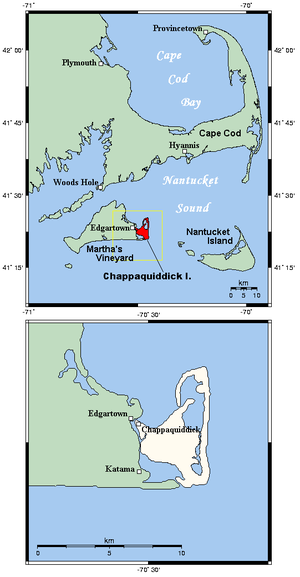
Un tombolo est un cordon littoral de sédiments reliant une île à un continent ou plus généralement deux étendues terrestres. Un marais maritime est souvent associé à la mise en place du tombolo. Tombolo est un terme géomorphologique concernant un cordon littoral entre une île ou un îlot et la côte. Le dépôt sédimentaire est généralement mis en place par la diffraction du train de vagues due à l'île : celle-ci protège la zone située entre elle et l'autre étendue terrestre, provoquant le dépôt des sédiments à l'endroit où les vagues se rencontrent.
Le phare de Cape Poge est un phare actif situé à la pointe nord-est de l'île Chappaquiddick dans le Comté de Dukes.
L'accident de Chappaquiddick est un fait divers qui eut lieu le 18 juillet 1969 à Chappaquiddick, aux États-Unis. Au retour d'une soirée, la spécialiste de campagne politique Mary Jo Kopechne, âgée de 28 ans, trouva la mort dans une voiture conduite par le sénateur démocrate Ted Kennedy. Les circonstances de l'accident firent scandale et il eut d'importantes conséquences sur l'image et la carrière politique de Ted Kennedy.